Bill Davidson (American football, born 1935)

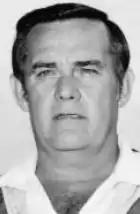

Bill "Bull" Davidson (January 21, 1935 – May 2, 1999) was an American football player and coach and college athletics administrator. He served as the head football coach at Arkansas State University from 1971 to 1978, compiling a record of 51–32–1. Davidson coached his 1975 team to a perfect season during its first year at the NCAA Division I level and was later inducted into the Arkansas Sports Hall of Fame.